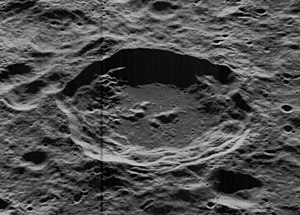
Cantor (månekrater)
Cantor er et nedslagskrater på Månen. Det befinder sig på den nordlige halvkugle på Månens bagside og er opkaldt efter de to tyskere: Matematikeren Georg Cantor og matematikhistorikeren Moritz Cantor.